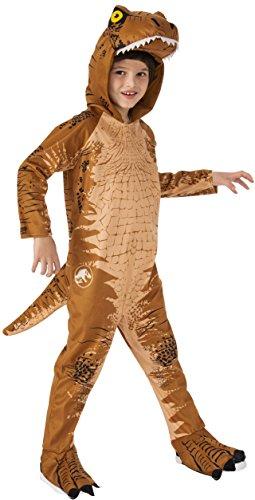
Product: Rubie's Jurassic World: Fallen Kingdom Child's T-Rex Oversized Costume Jumpsuit, Medium
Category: Toys & Games | Dress Up & Pretend Play | Costumes
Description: T-Rex costume jumpsuit with plush hood, tail, and shoe-covers.
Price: $37.35
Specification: ProductDimensions:18x14x4inches|ItemWeight:1pounds|ShippingWeight:1pounds(Viewshippingratesandpolicies)|ASIN:B07987GXMV|Itemmodelnumber:641275_M|Manufacturerrecommendedage:5-7years